Mathewson–Gerecke House

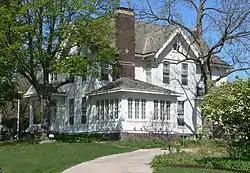

The Mathewson–Gerecke House in Norfolk, Nebraska was built in 1884. It was listed on the National Register of Historic Places in 2012.